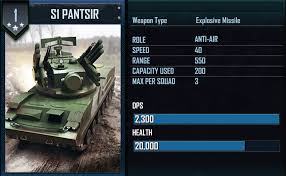
Label: Pantsir-S1